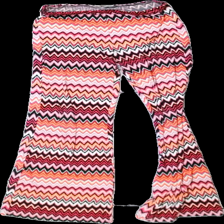
View: front
Type: Trousers
Category: Ladies
Brand: Not in the list
Brand text on label: E7 paris
Colors: White, Pink, Multicolor, Orange
Material: 100% polyester
Pattern: Geometric print
Cut: Regular
Price range: 50-100
Recommended usage: Reuse
Description: zick-zack mönstrade byxor